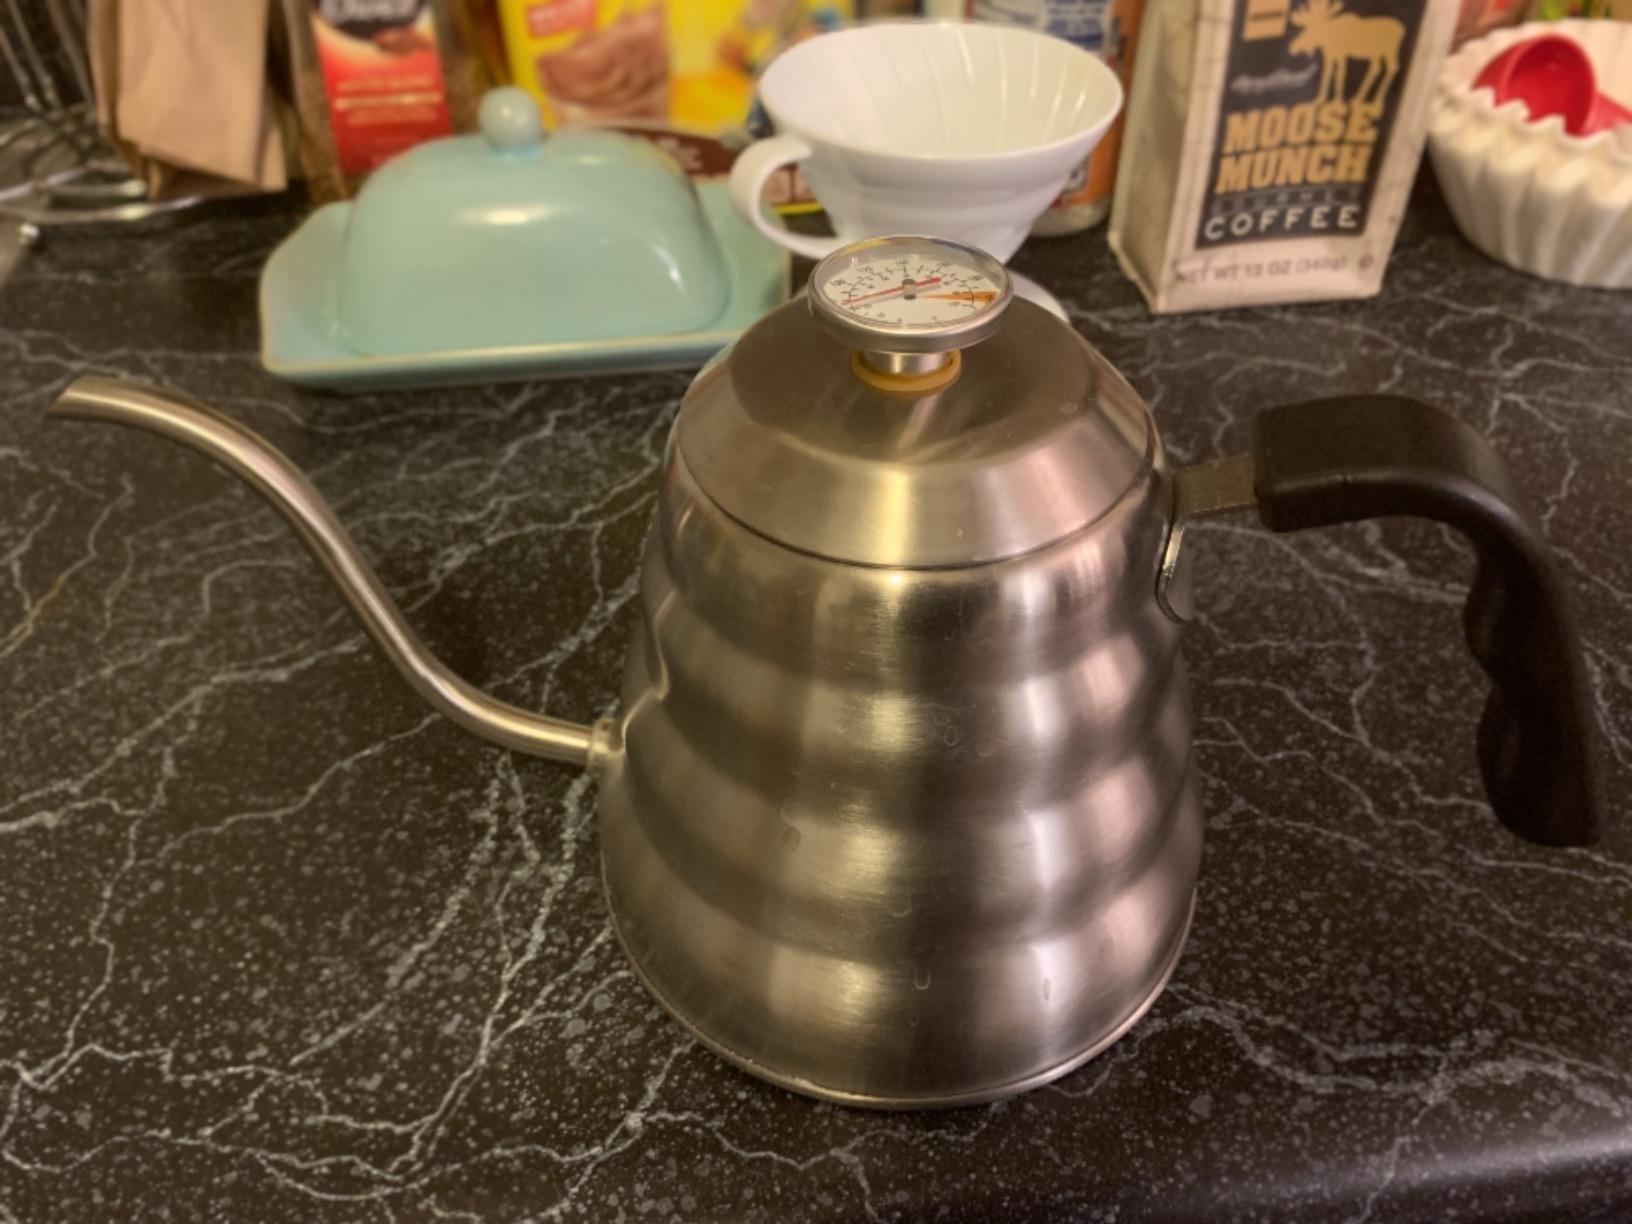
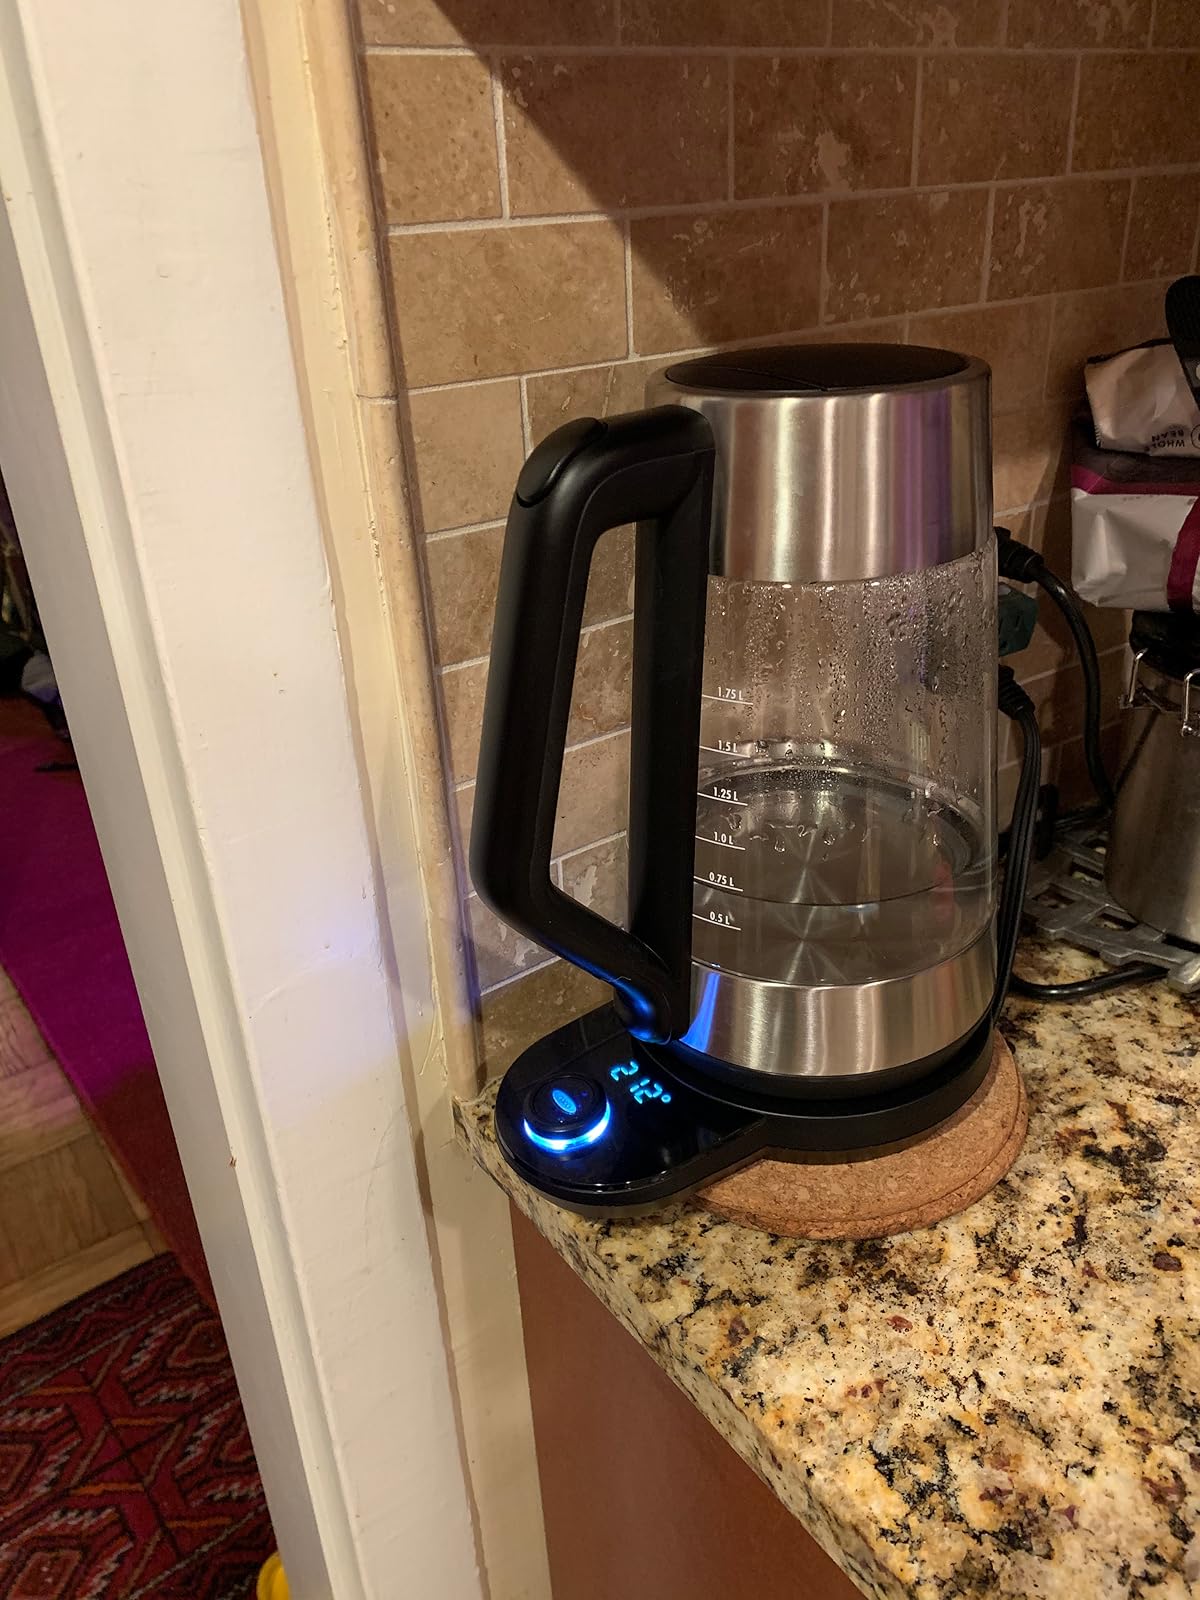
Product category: items_kettle
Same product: no